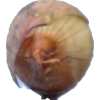
Label: onion